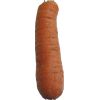
Label: carrot